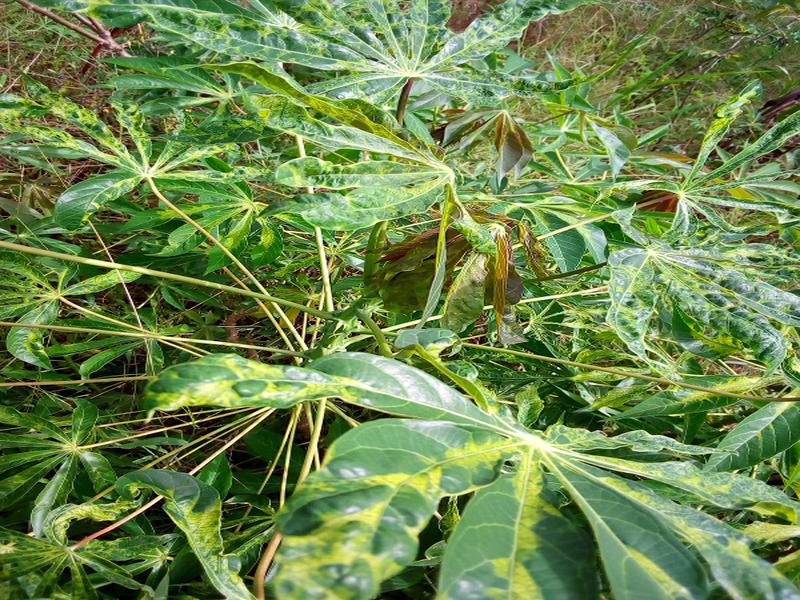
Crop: cassava
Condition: mosaic_disease